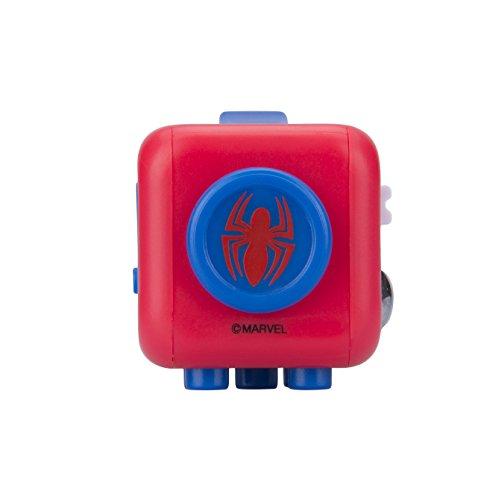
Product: Antsy Labs Spider Man Fidget Cube
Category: Toys & Games | Novelty & Gag Toys
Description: Fidget Cube has six sides with each side featuring something to fidget with: Flip, Glide, Click, Spin, Roll, Breathe.
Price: $14.99
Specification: ProductDimensions:1.2x1.2x1.2inches|ItemWeight:3.2ounces|ShippingWeight:4ounces(Viewshippingratesandpolicies)|DomesticShipping:ItemcanbeshippedwithinU.S.|InternationalShipping:ThisitemcanbeshippedtoselectcountriesoutsideoftheU.S.LearnMore|ASIN:B071VMWWV8|Itemmodelnumber:8107A|Manufacturerrecommendedage:6yearsandup